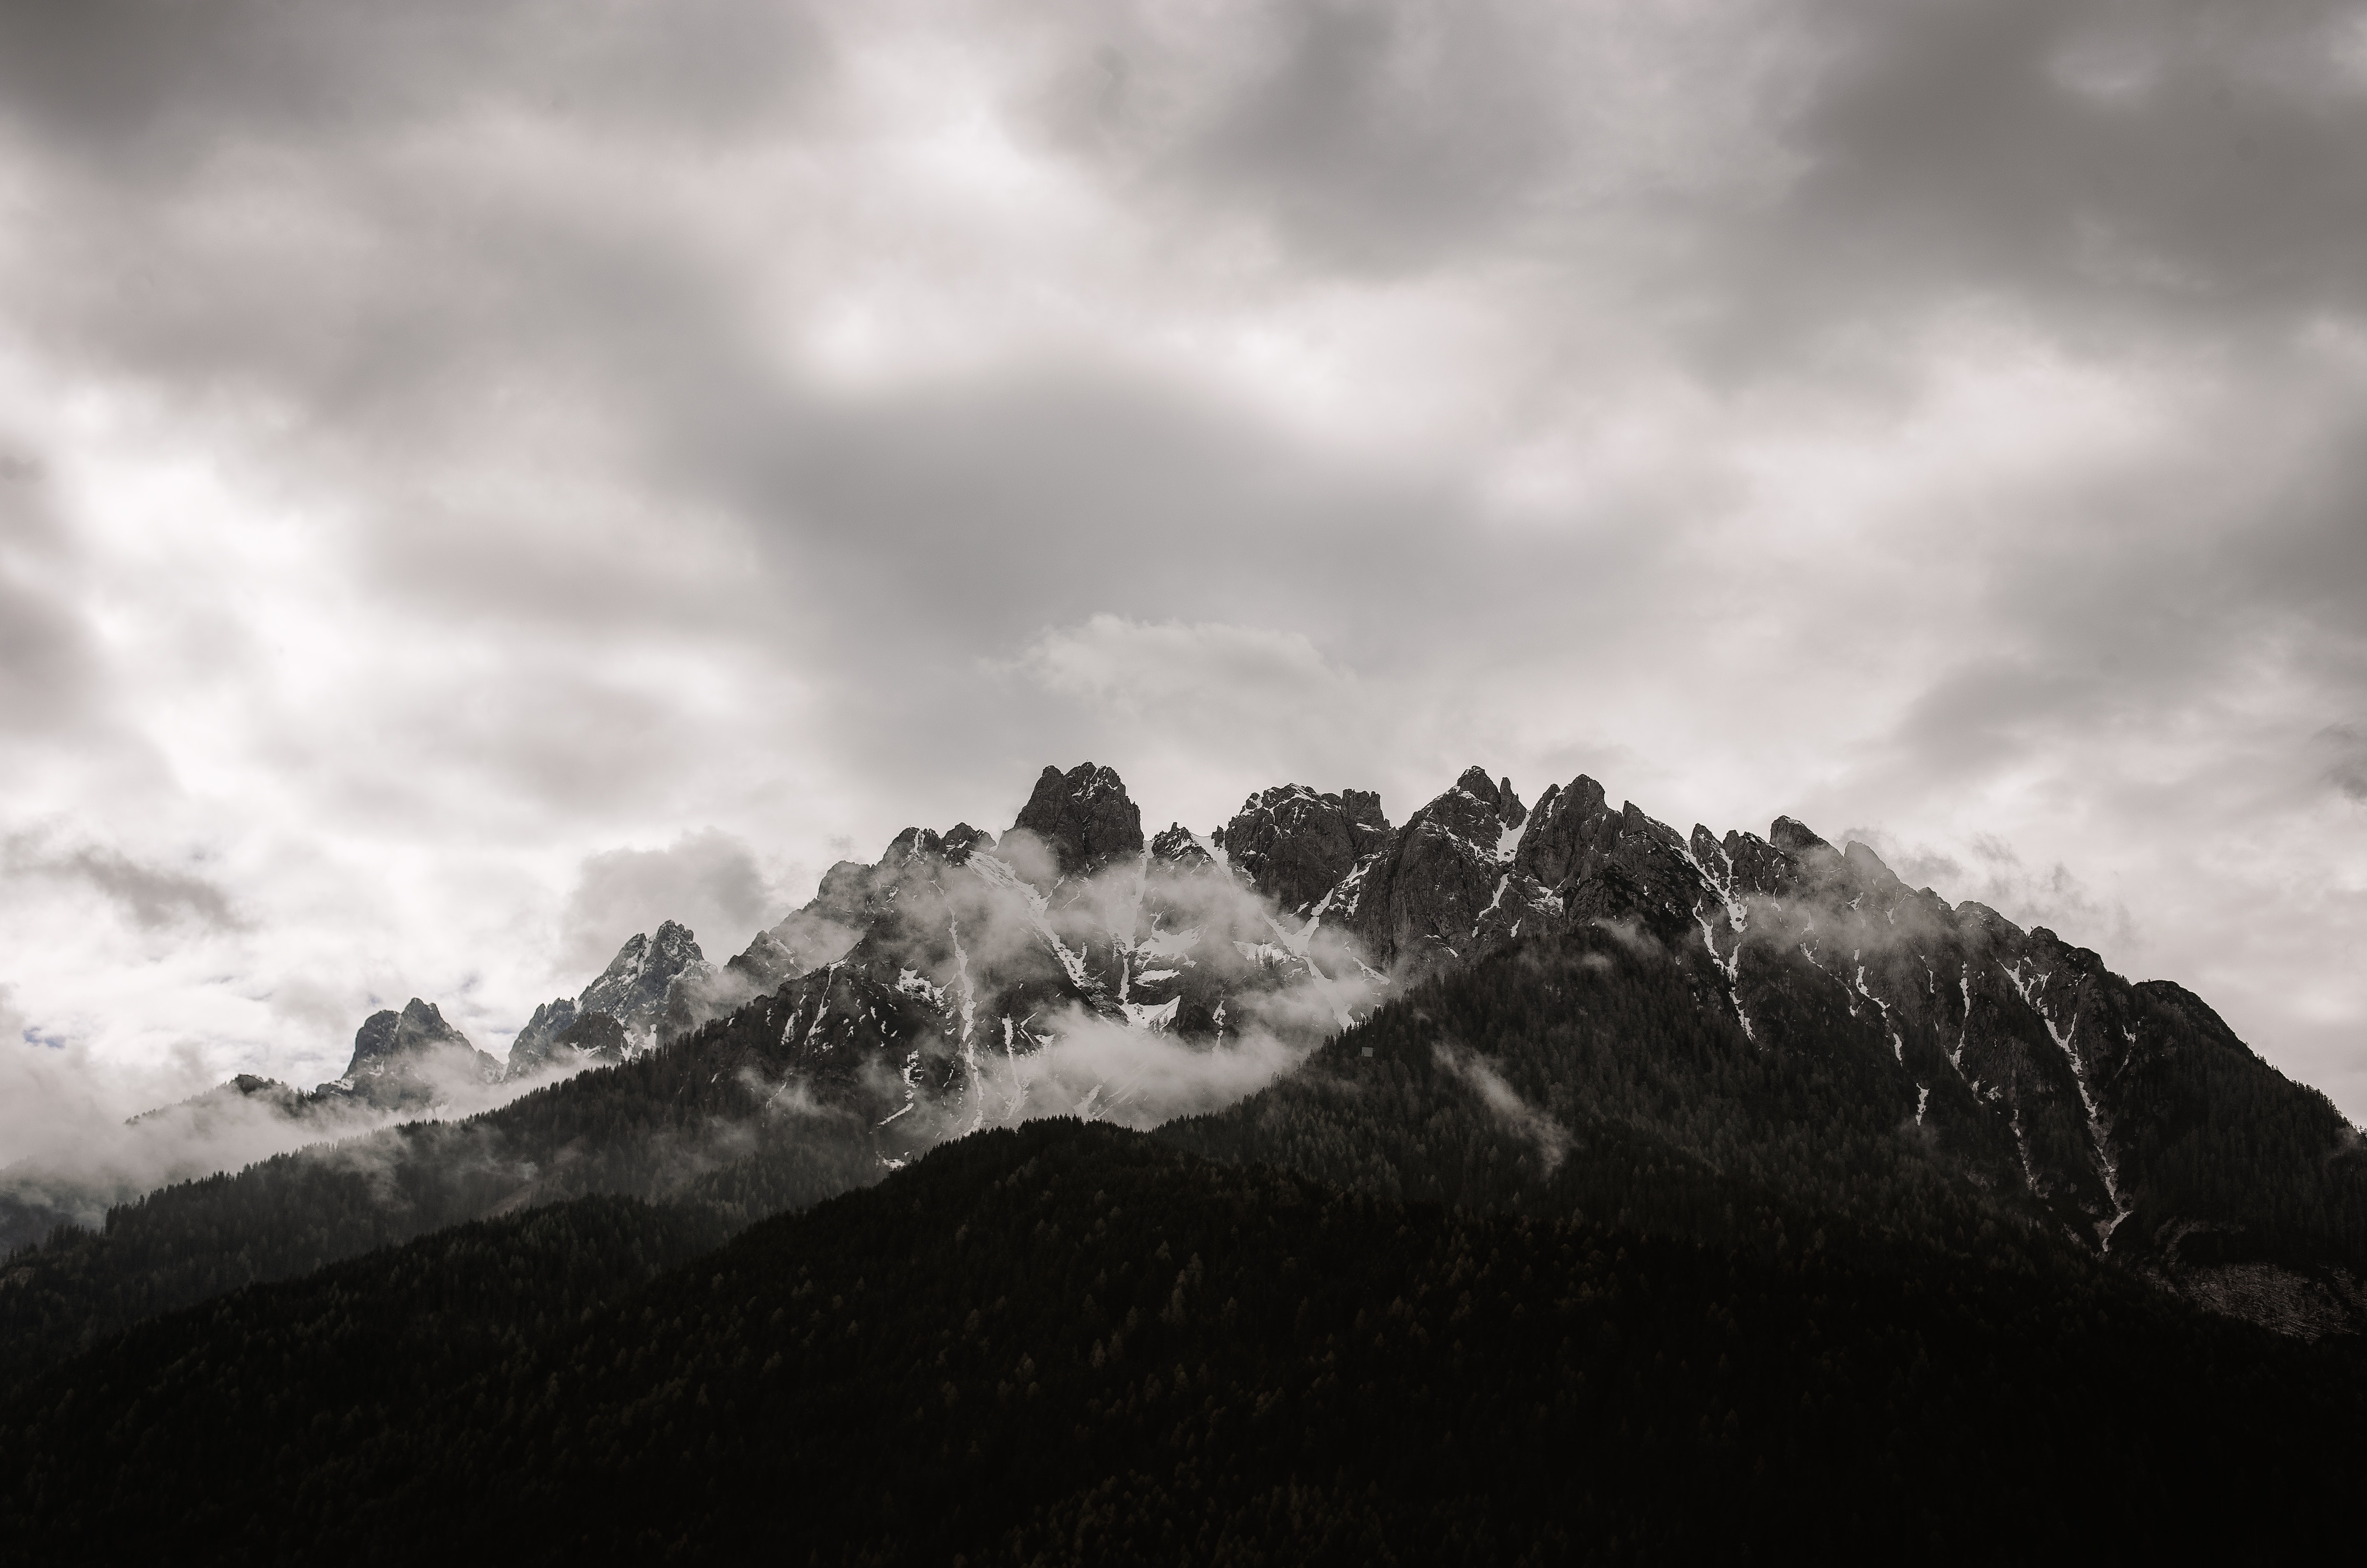
sky, mountainous landforms, cloud, mountain, white, black, mountain range, highland, atmospheric phenomenon, natural landscape, hill, black and white, cumulus, monochrome photography, alps, ridge, tree, atmosphere, rock, summit, hill station, fell, monochrome, landscape, massif, meteorological phenomenon, national park, geology, horizon, vacation, style